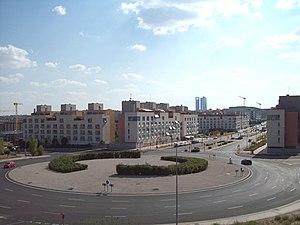
Las Tablas est un quartier de Madrid en Espagne, inclus dans le quartier de Valverde, formant une partie du quartier de Fuencarral-El Pardo. Construit au début du XXIᵉ siècle, il est situé à l'ouest de l'A-1 et à l'est de la ligne de chemin de fer Madrid-Espagne du Nord et Sud de la rue de Ntr. Mᵐᵉ de Valverde / Avenida de Fuencarral. Le quartier a émergé comme un programme d'action urbain à la suite du développement du Plan d'urbanisme général de 1997 de la municipalité de Madrid. Las Tablas jouxte Sanchinarro au sud, et à l'ouest jouxte le prolongement de la Castellana, le PAU de Montecarmelo et Tres Olivos et la vieille ville de Fuencarral. Au nord, il jouxte Alcobendas. En 2014, près de 30 000 personnes résident dans Las Tablas.